Turkey Creek Sanctuary

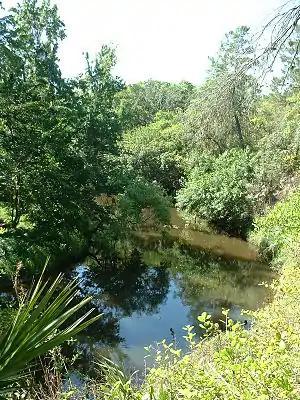
Turkey Creek from within the Sanctuary

The Turkey Creek Sanctuary is a small nature reserve in Palm Bay in Brevard County, Florida, and incorporates salty hammock and sand pine ridge habitats. It has 1.85 miles (3 km) of boardwalk paths and 1.5 miles (2.4 km) of jogging trails through native forest to Turkey Creek, an excellent site for seeing birds, turtles, manatees, alligators as well as other local wildlife. The creek is an important breeding ground for both salt and fresh water fish and is accessible via a canoe deck. The Sanctuary is part of the East Florida section of the Great Florida Birding Trail.